Economy of China

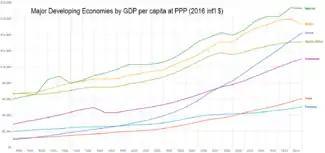
China and other major developing economies by GDP per capita at purchasing-power parity (1990–2013) as the rapid economic growth of China (blue) is readily apparent

China engages in state-led investment and industrial policy and with a significant state-owned enterprise sector. The Chinese Communist Party (CCP) describes China's economic system as the socialist market economy. To guide economic development, the Chinese central government adopts five-year plans that detail its economic priorities and essential policies. The fourteenth five-year plan (2021–2025) is currently being implemented, placing an emphasis on consumption-driven growth and technological self-sufficiency while China transitions from being an upper middle-income economy to a high-income economy.